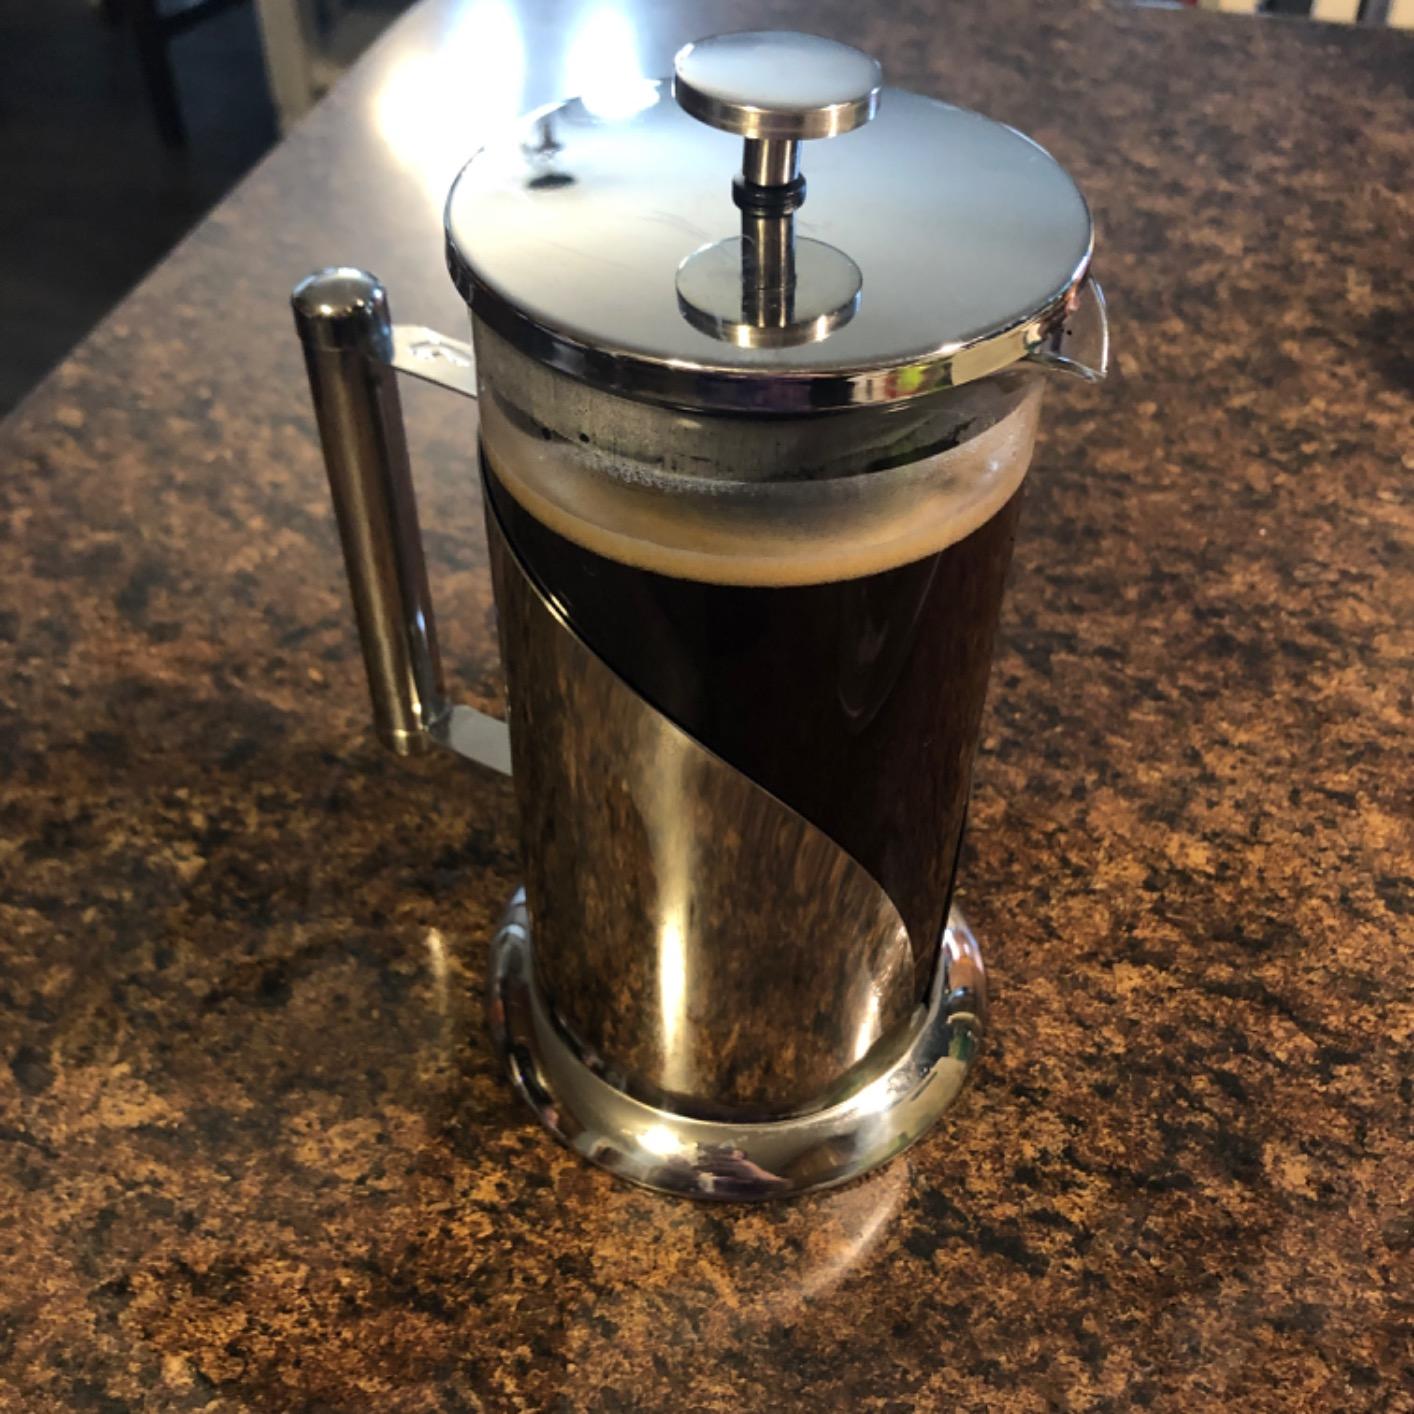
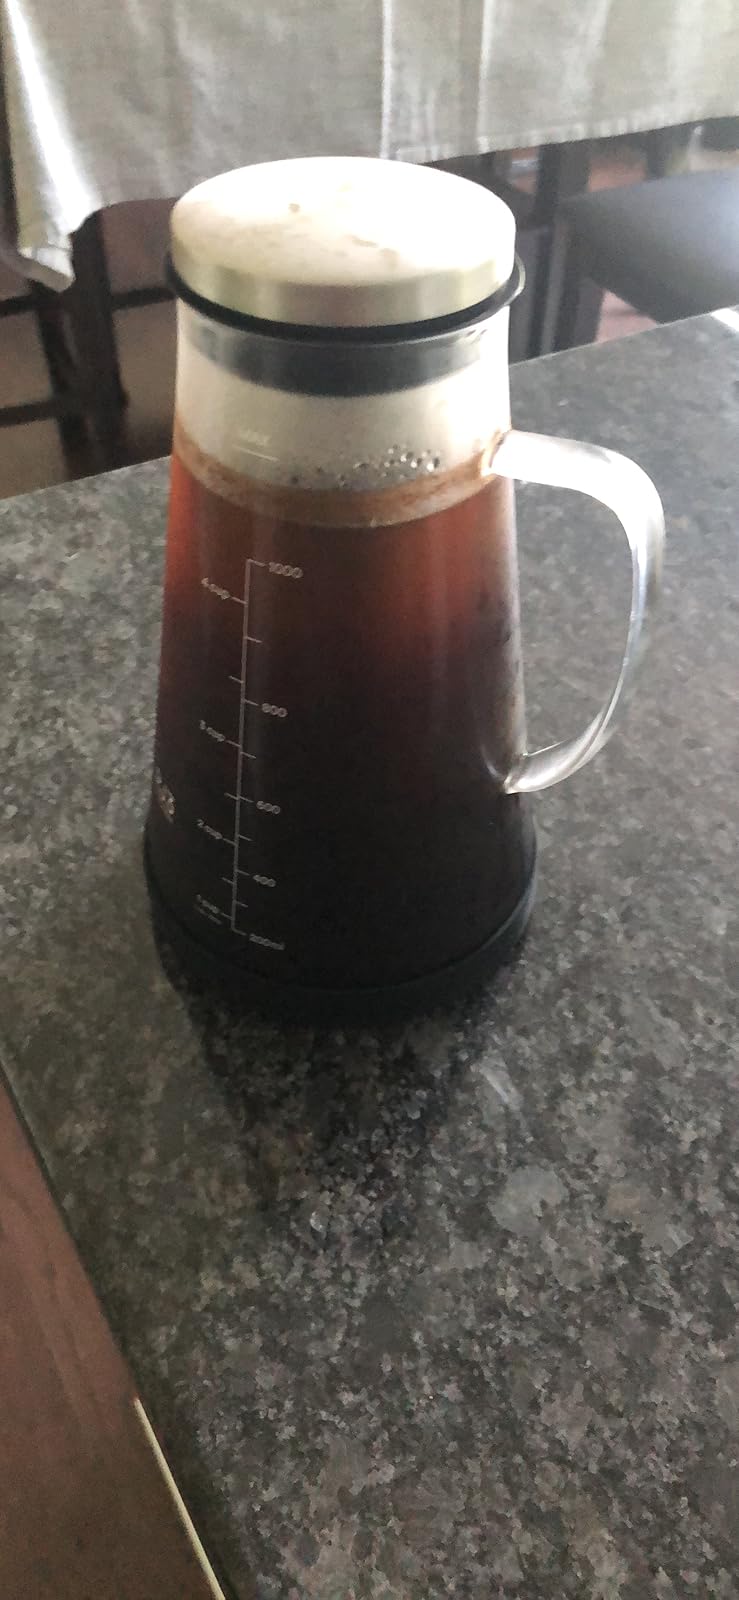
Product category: items_tea
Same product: no